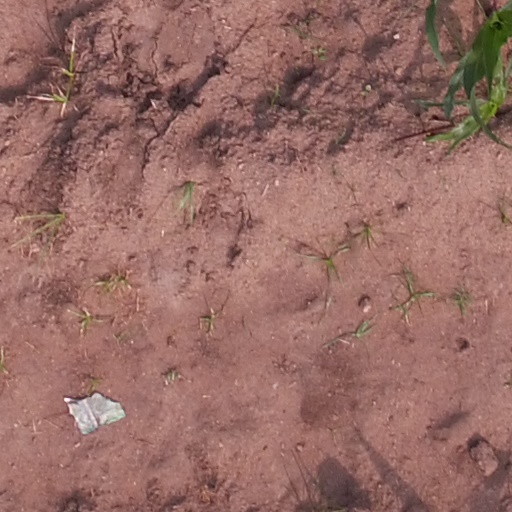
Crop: maize; corn